Sorcerous Stabber Orphen

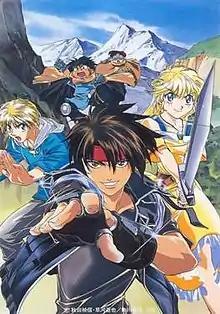
Cover of the first DVD of "Sorcerous Stabber Orphen: Spell of the Dragon"

is a Japanese light novel series written by Yoshinobu Akita. It was adapted into manga, two anime television series and a .